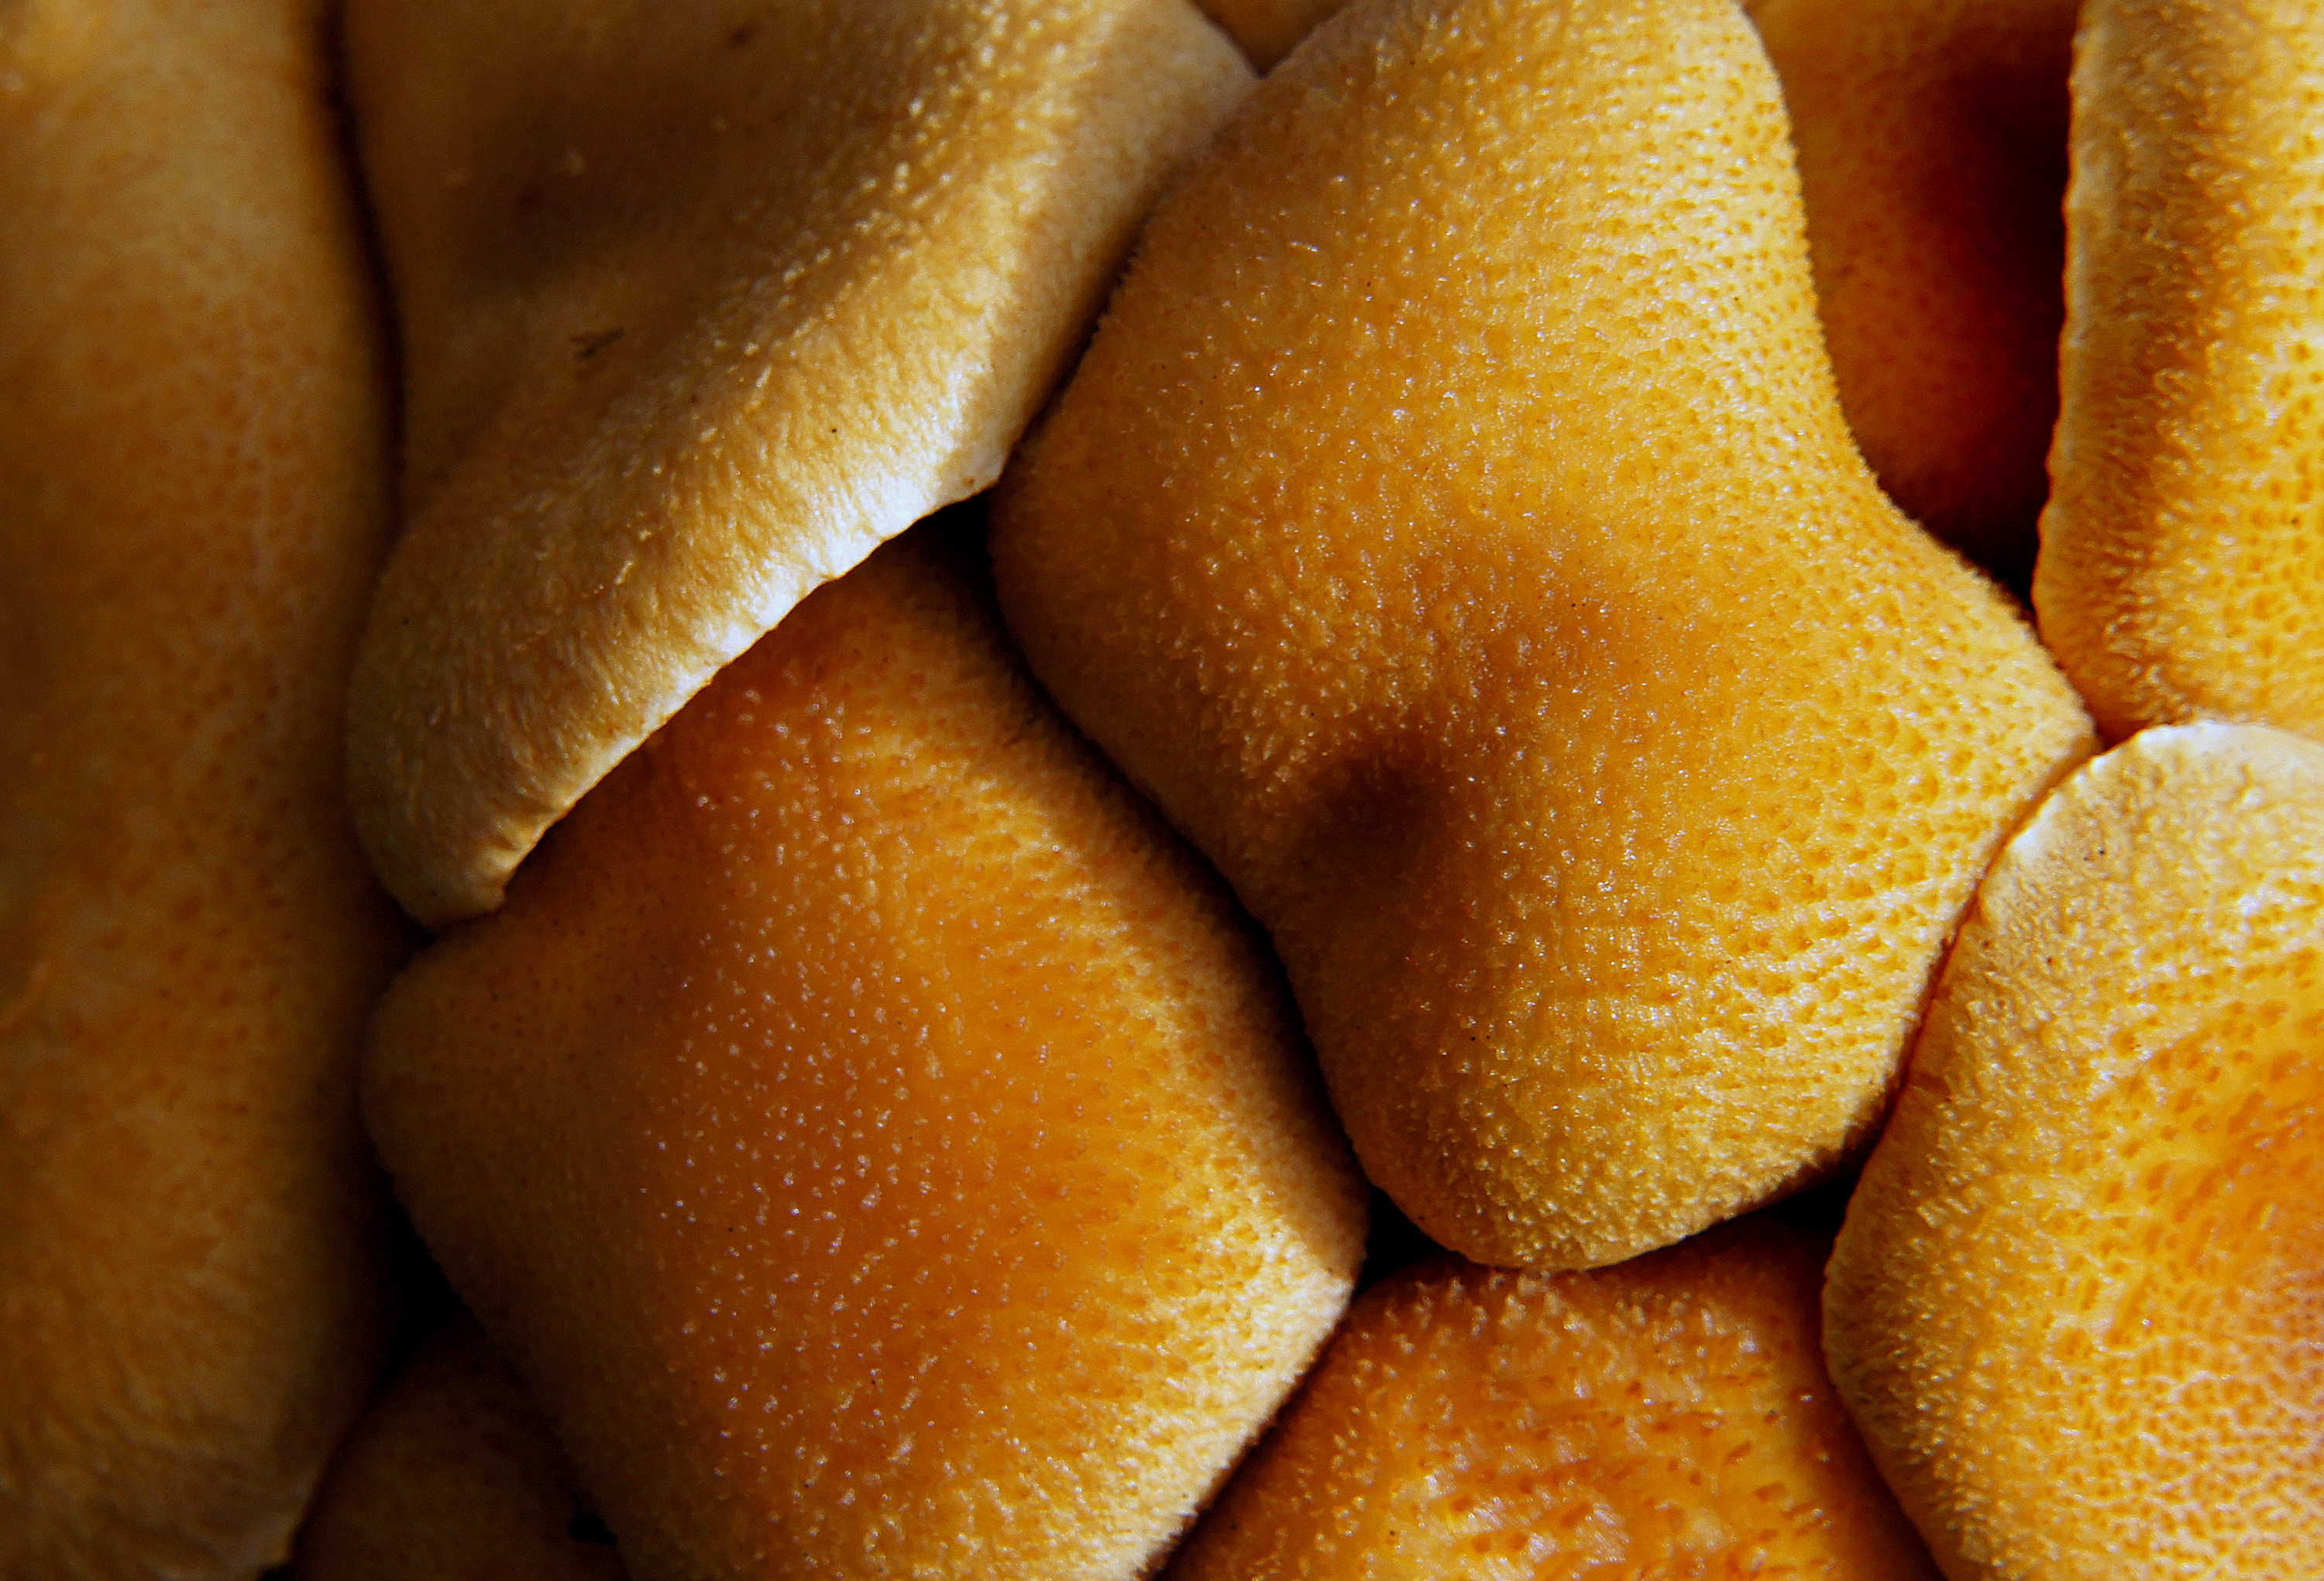
plant, fruit, food, produce, fungi, gymnopilus, citron, citrus, flowering plant, land plant